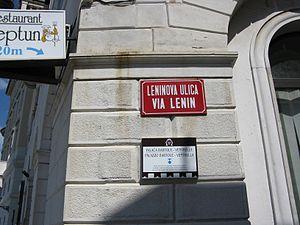
Cette liste recense des lieux nommés d'après Vladimir Ilitch Lénine.